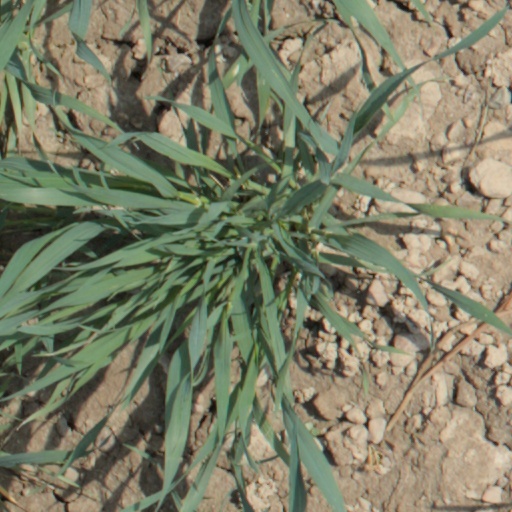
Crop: wheat